Time travel claims and urban legends

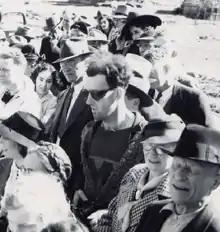
"The Time Travelling Hipster"

A photograph from 1941 of genuine authenticity of the re-opening of the South Fork Bridge in Gold Bridge, British Columbia, is sometimes alleged on the internet to show a time traveler. It was claimed that his clothing and sunglasses were of the present day and not of the styles worn in the 1940s, while his camera was anachronistically small.